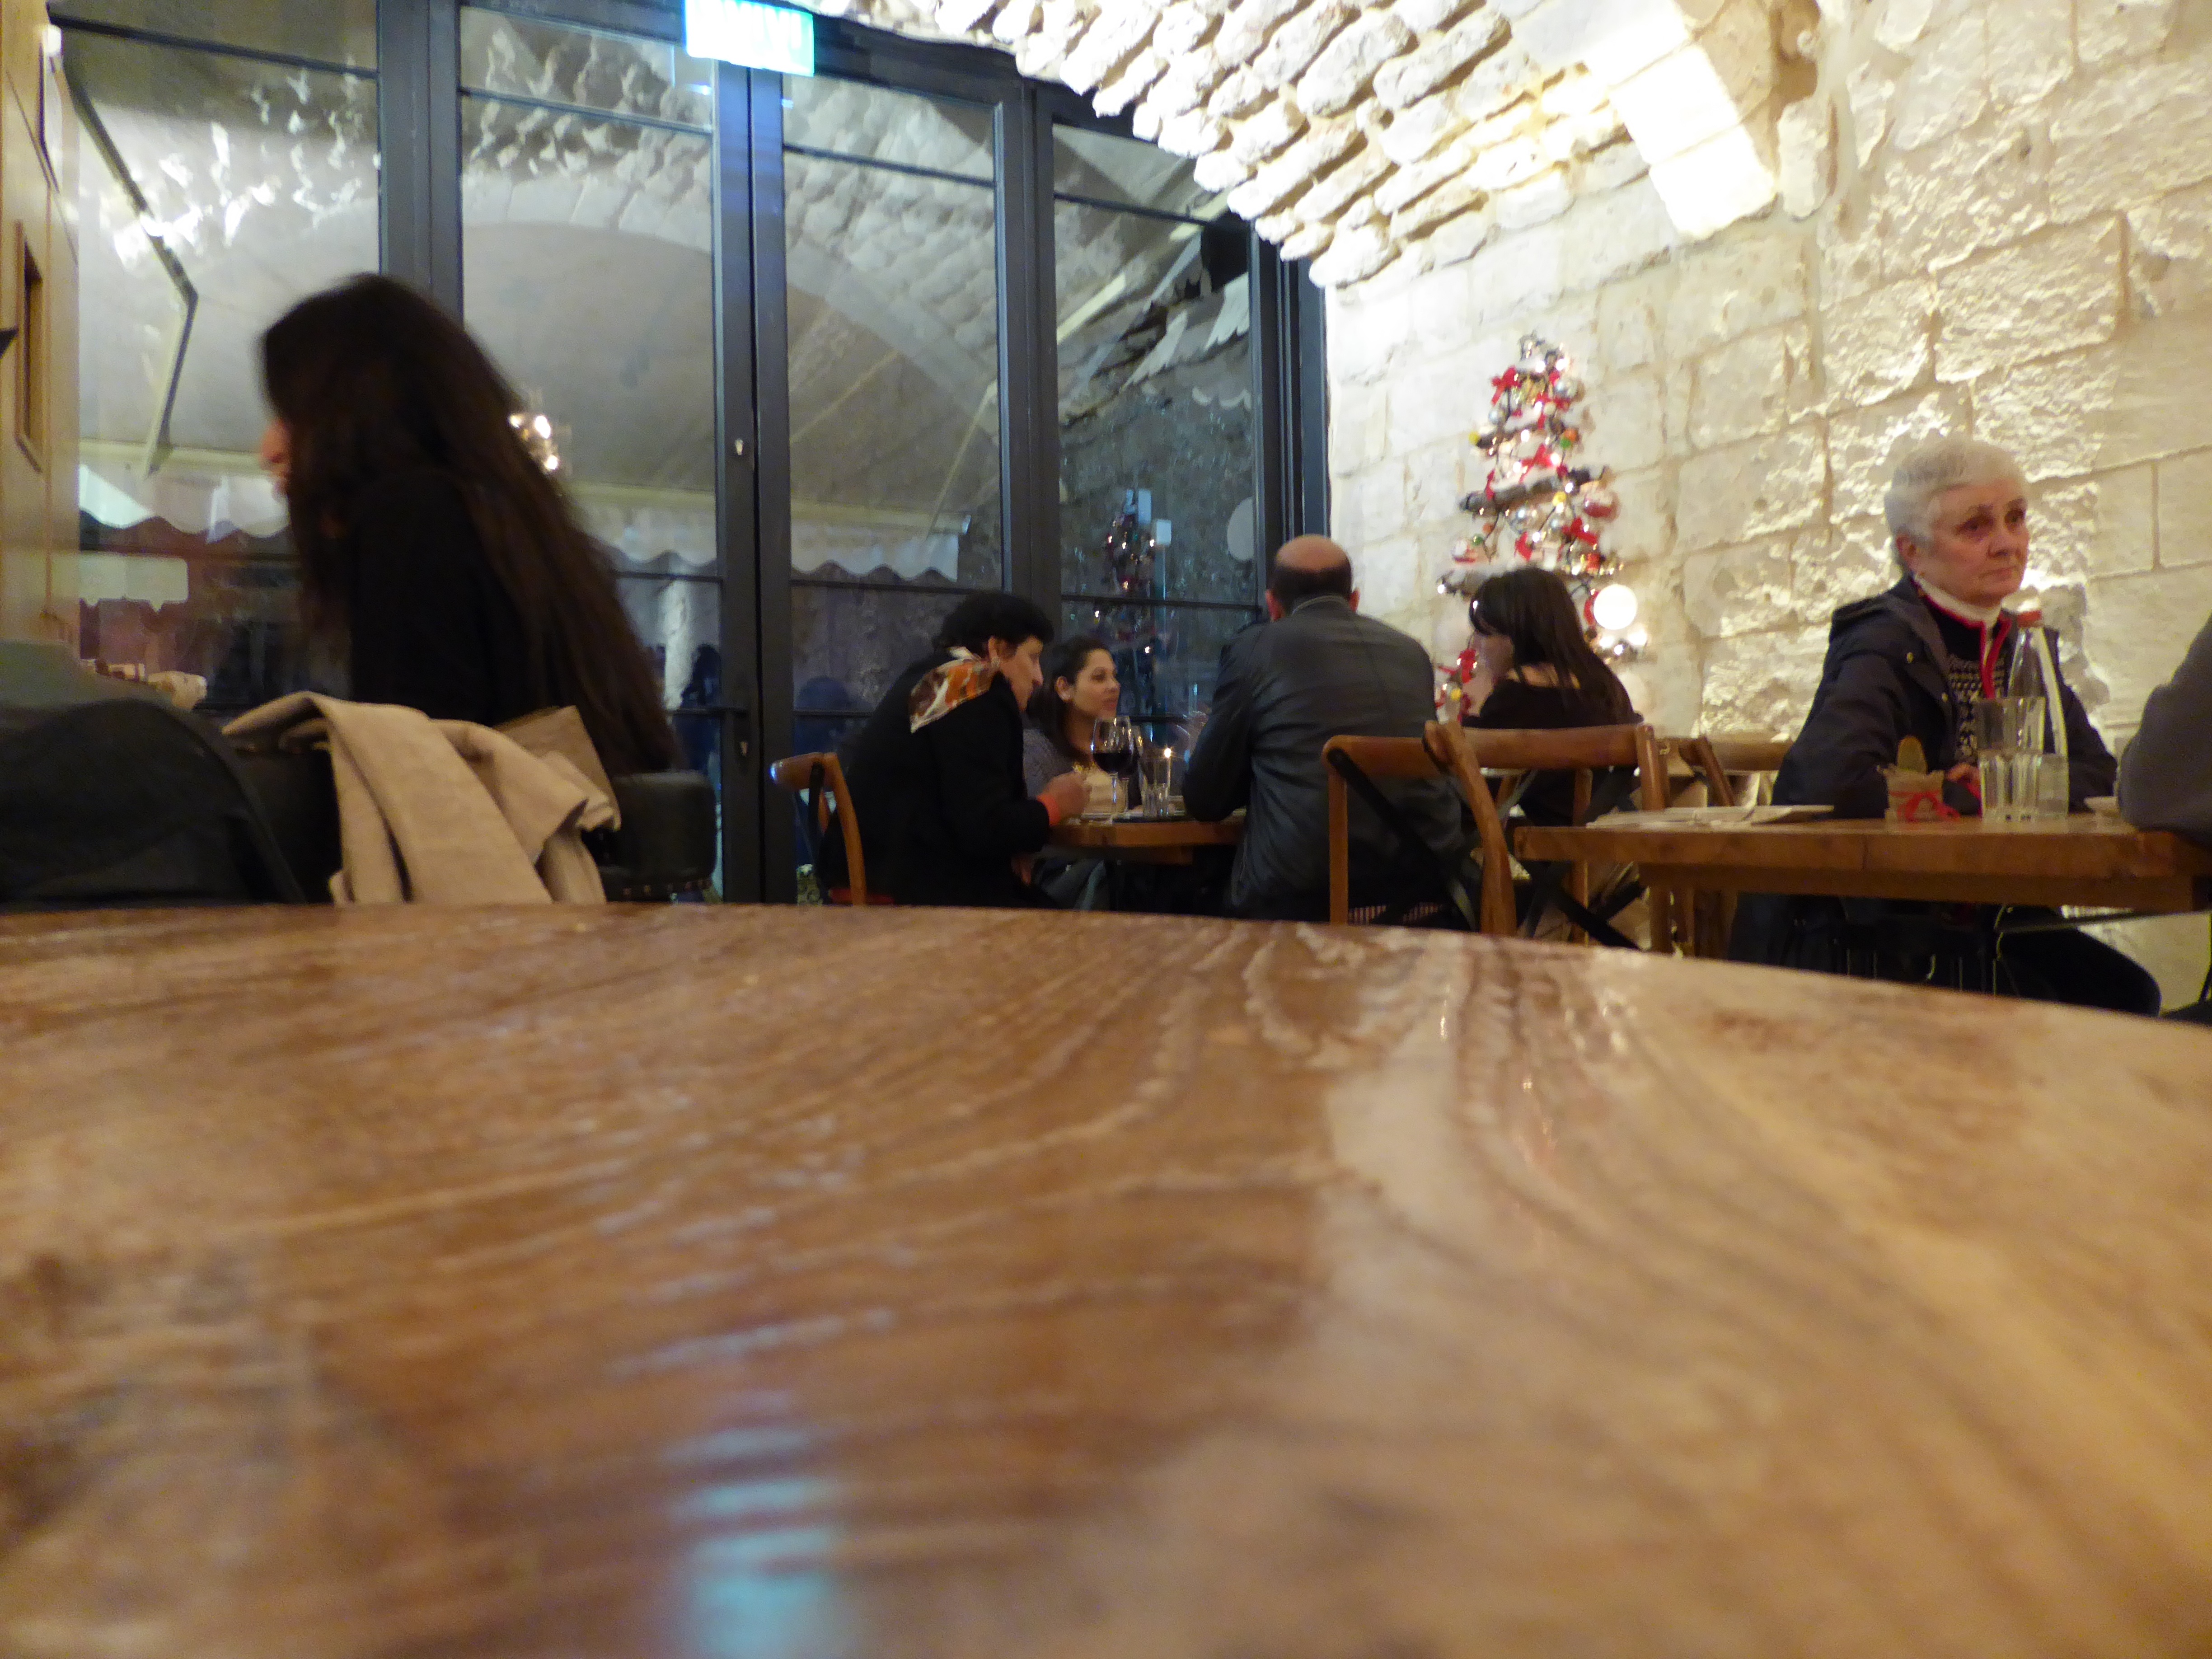
wood, tourist attraction